British Expeditionary Force (World War I)

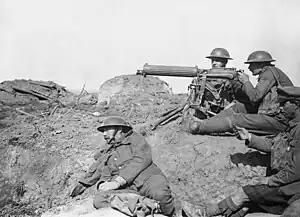
British Vickers gun crew

Following a British Government call for Portuguese troops, on 7 August 1916 the Parliament of Portugal agreed the participation of the Portuguese Army on the Western Front. In addition to a heavy artillery corps of 1,000 men under the command of the French Army, most of the Portuguese forces to be sent to the Western Front were to be incorporated in the CEP – "Corpo Expedicionário Português" (Portuguese Expeditionary Corps) under British command. The CEP was organised as an army corps of two divisions and corps troops, totalling 55,000 men, under the command of General Tamagnini de Abreu. The first CEP troops arrived in France on 2 February 1917. The first troops reached the front on 4 April. On 4 June, the 1st Infantry Brigade of the 1st Division repelled the first major attack made by the German Army against the lines defended by the CEP troops. On 5 November 1917 the CEP assumed the responsibility for an autonomous sector in the front, under the direct command of First Army. Most of the CEP was destroyed in the Battle of the Lys on 9 April 1918, losing more than 7,000 men. From July 1918, the remaining men of the CEP participated in the final allied offensives under the command of Fifth Army.